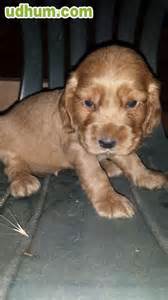
Label: dog